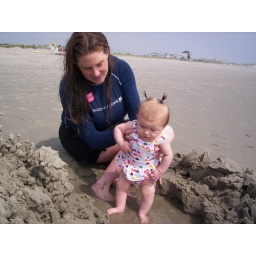
First pig tails and first toes in the ocean water